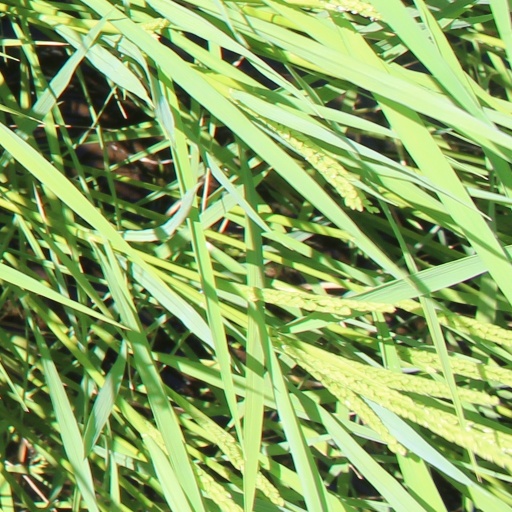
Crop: rice